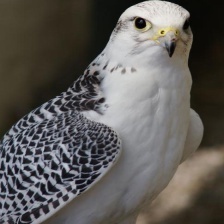
Species: GYRFALCON
Scientific name: FALCO RUSTICOLUS